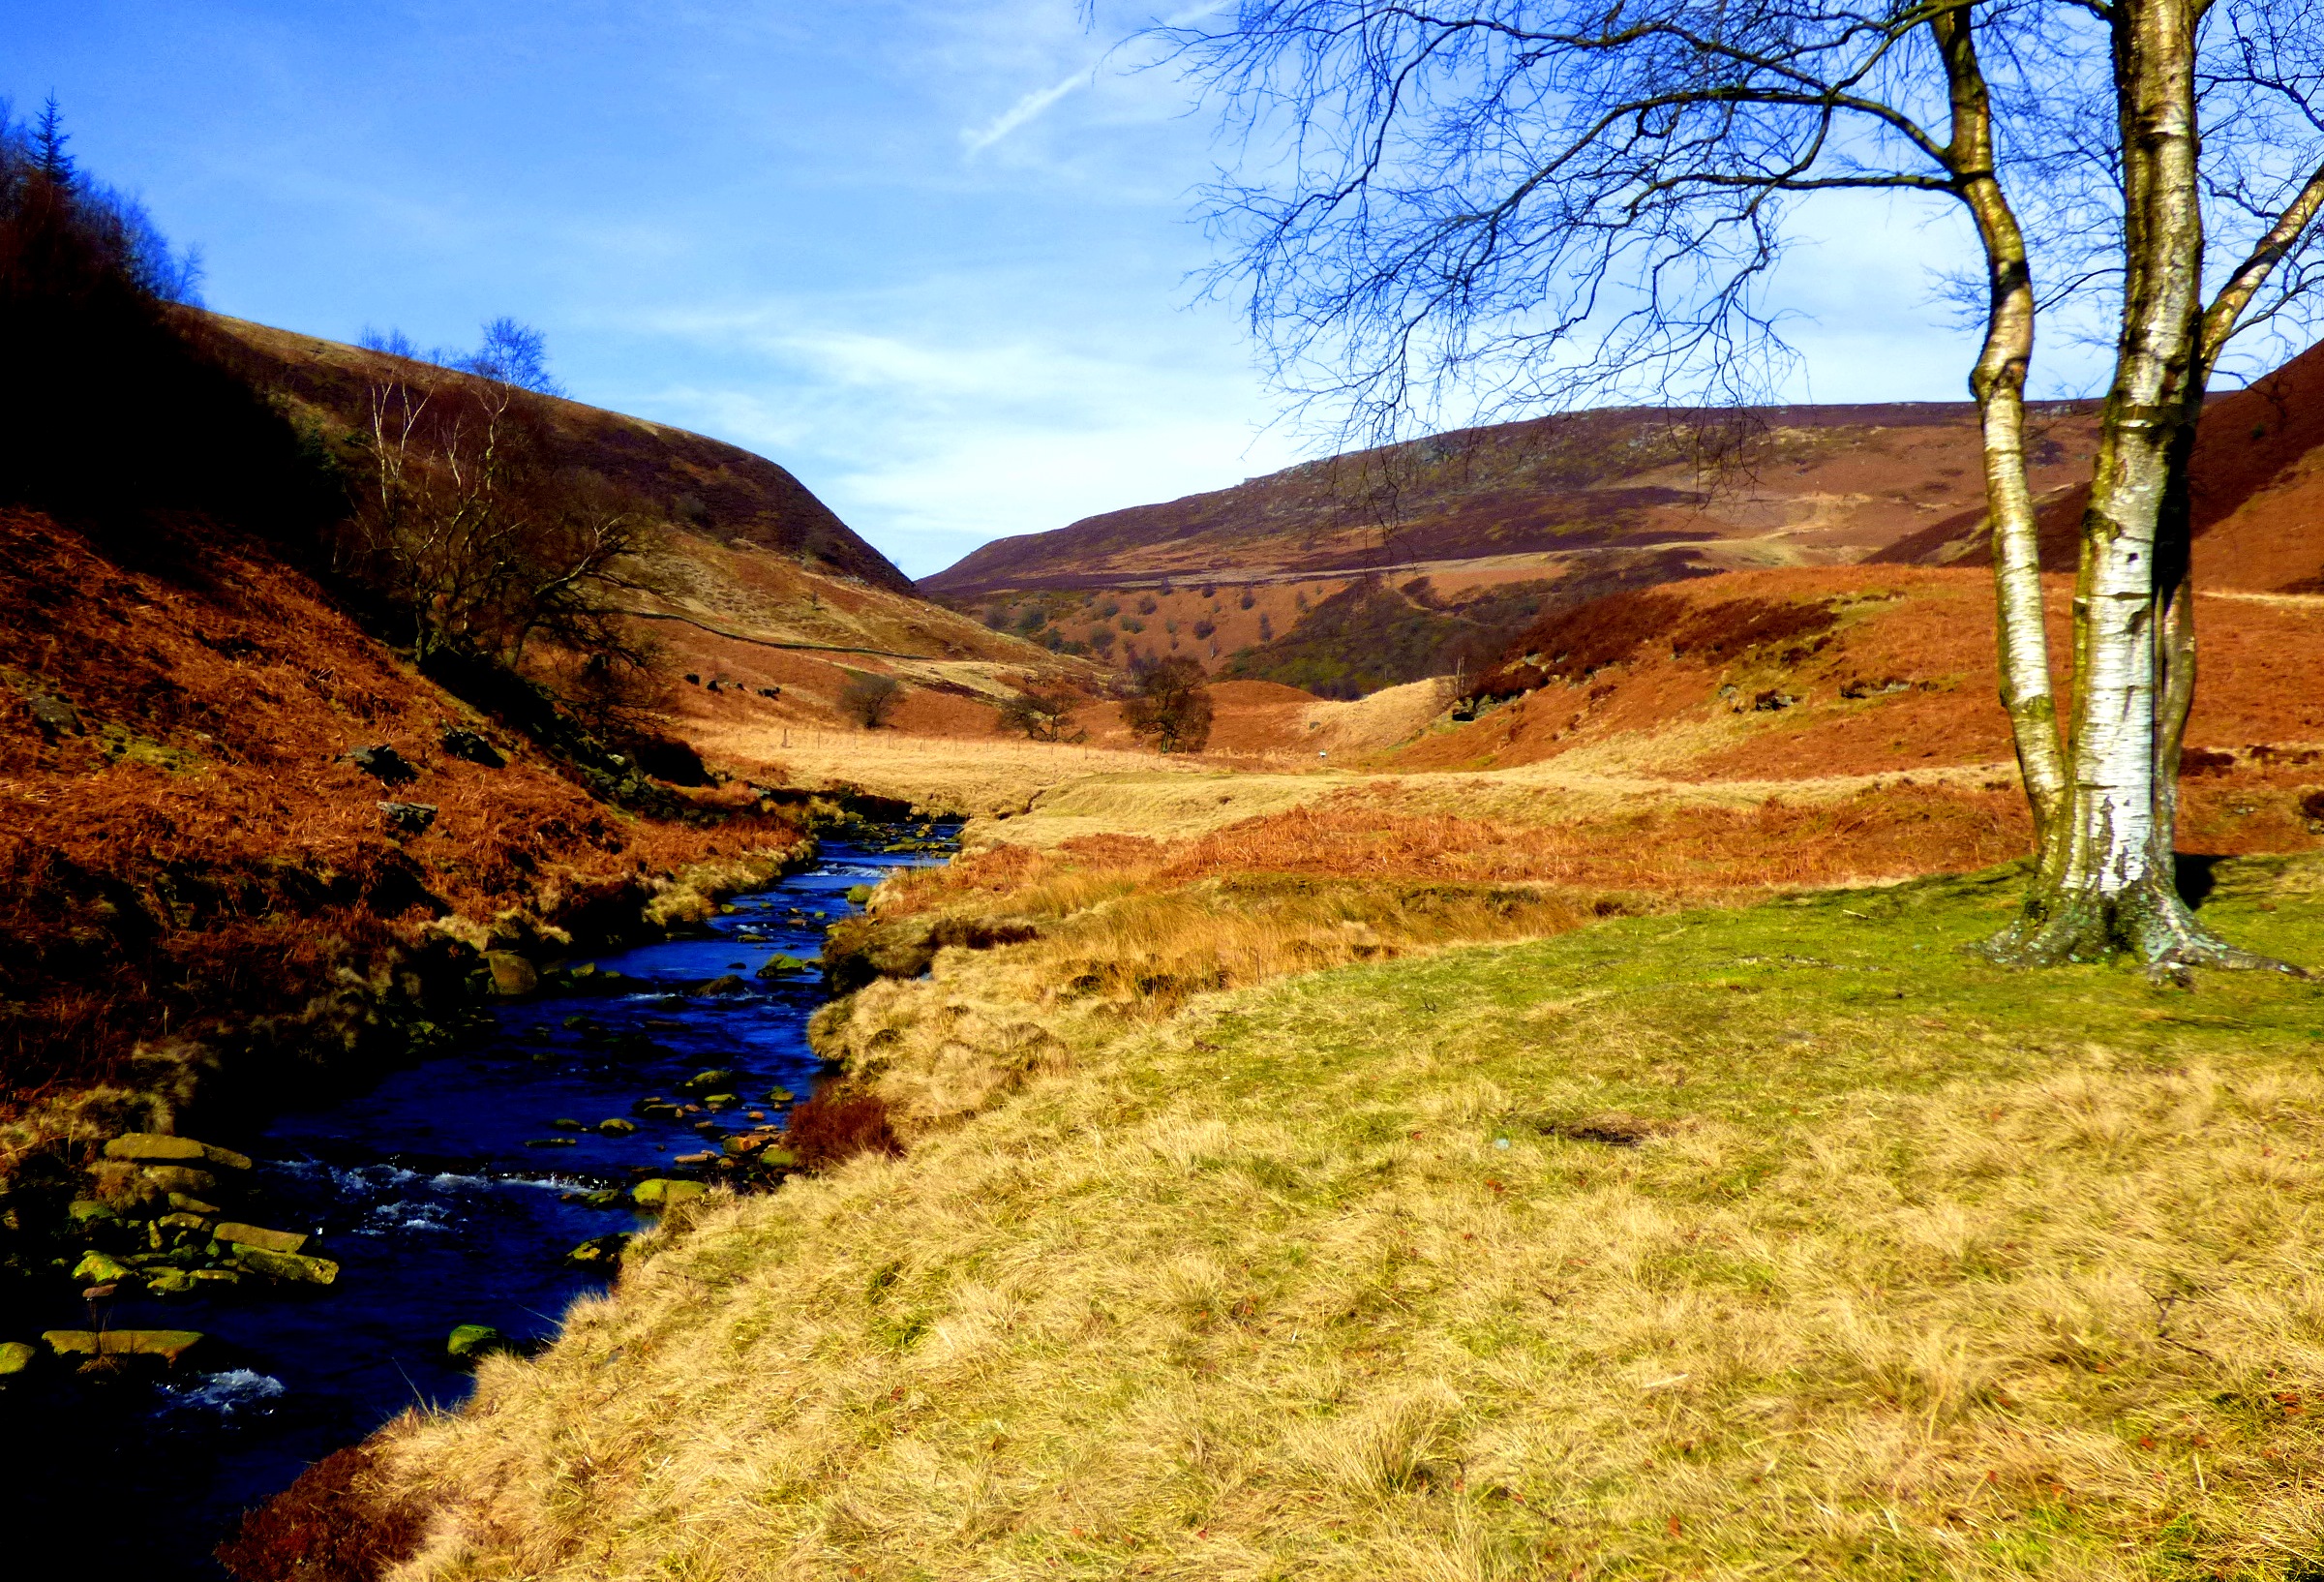
landscape, tree, nature, forest, wilderness, mountain, trail, meadow, countryside, texture, hill, lake, peak, river, valley, mountain range, autumn, park, reservoir, terrain, woods, district, plateau, composition, derbyshire, loch, shapes, dailyshoot, ecosystem, ladybower, narional, landform, geographical feature, mountainous landforms